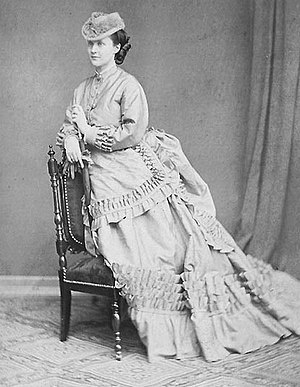
Elisabeth af Wied / Biografi / Fødsel og familie
Prinsesse Elisabeth til Wied.
Elisabeth til Wied var en tysk prinsesse, der var dronning af Rumænien fra 1881 til 1914 som hustru til kong Carol 1. Hun var også forfatter og skrev på fransk, tysk, rumænsk og engelsk under pseudonymet Carmen Sylva.